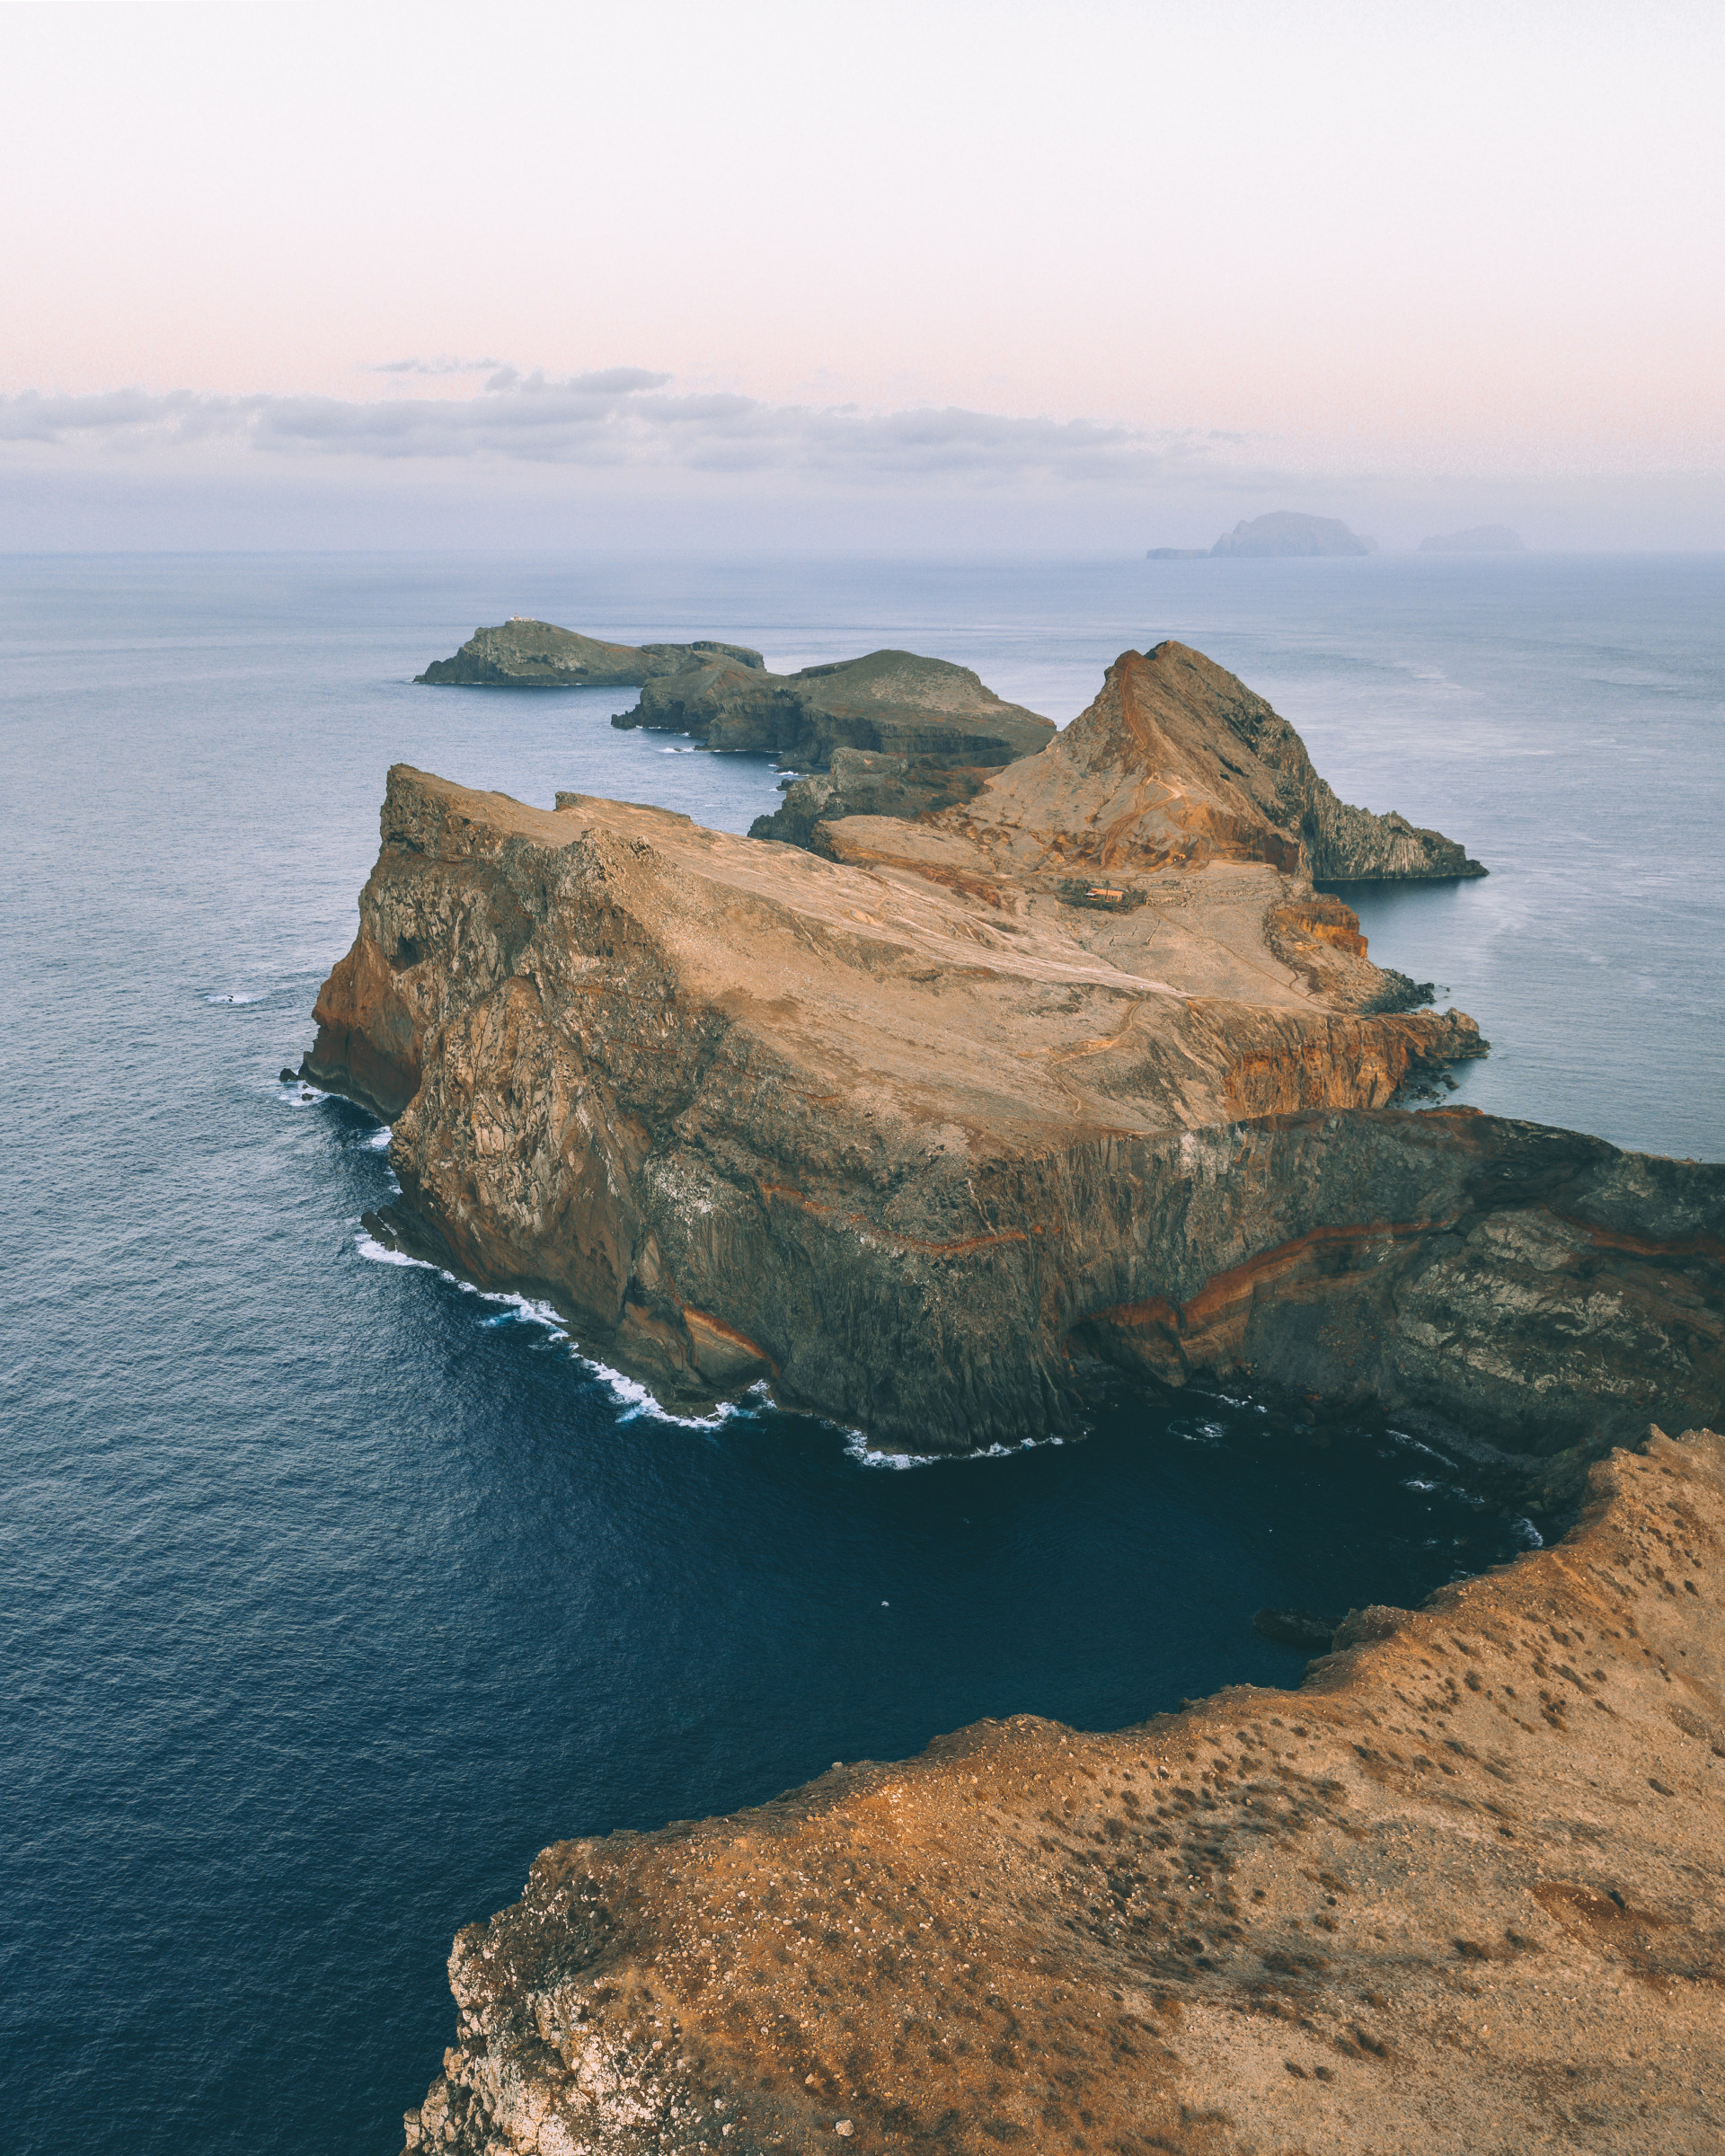
sea, headland, promontory, coast, coastal and oceanic landforms, cape, klippe, rock, bight, ocean, cliff, islet, water, peninsula, sky, bay, island, geology, formation, photography, inlet, archipelago, terrain, landscape, Raised beach, horizon, cove, aerial photography, sound, wave